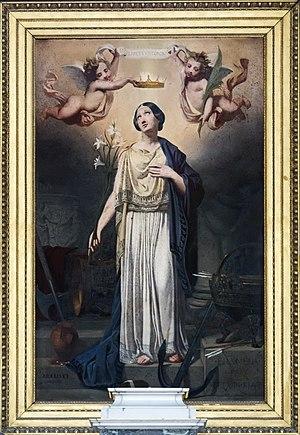
La cathédrale Notre-Dame-de-l'Assomption de Montauban est une cathédrale catholique française située dans le département de Tarn-et-Garonne.
Philomène est le nom d'une sainte, vierge et martyre de l'Église catholique, qui a fait l'objet d'un culte de 1805 à 1961, culte qui provient des restes trouvés en 1802 dans la catacombe de Priscille, à Rome. Une inscription « Filumena » fut prise pour le nom de la personne enterrée là.